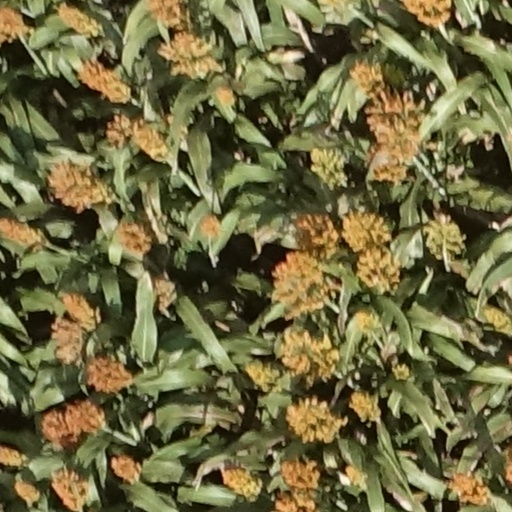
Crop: sorghum